Embassy of Ukraine, Chișinău

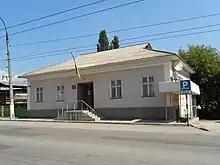
The premises of the Ukrainian consulate in Bălți, Moldova

After the collapse of the Soviet Union, Ukraine declared itself independent in August 1991. On December 21, 1991, Ukraine recognized the independence of the Republic of Moldova. Diplomatic relations were established on March 10, 1992. The embassy in Chișinău was opened in 1993. The first ambassador was Boyko Vitaly. Marko Shevchenko was accredited as Ukrainian ambassador to the Republic of Moldova in February 2020. On 7 February 2025, Paun Rohovei was appointed ambassador.